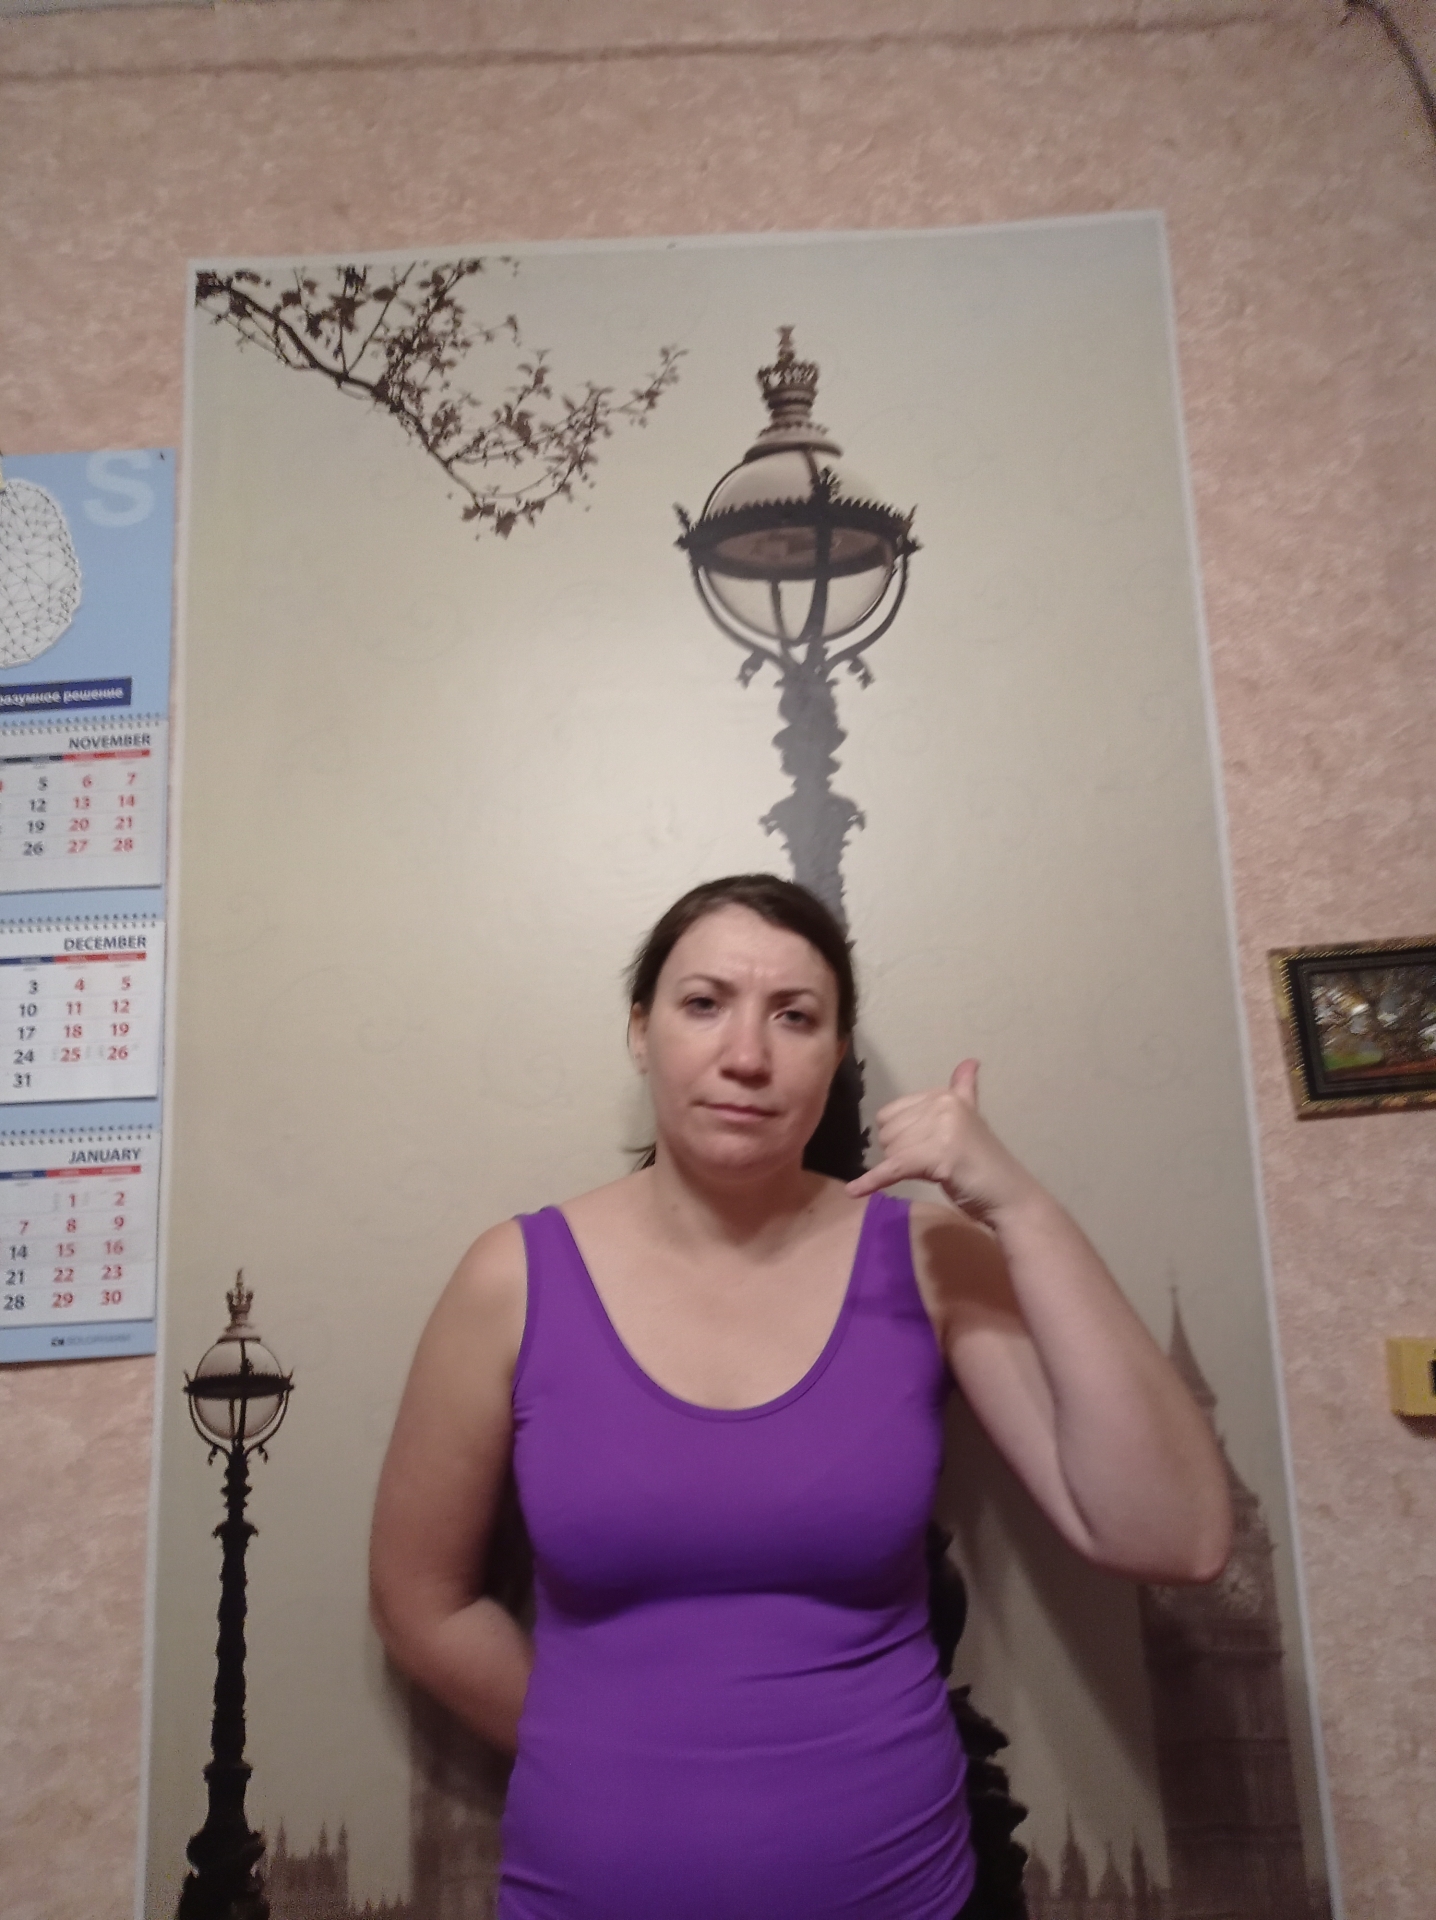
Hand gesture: call